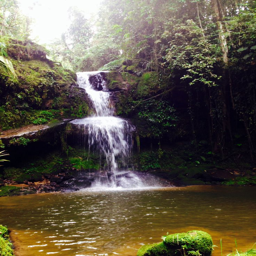
this was our shower this morning after camping in the rain forest !